Ontario Power Company Generating Station

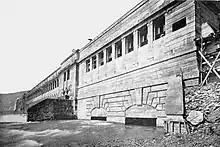
Generating station, 1919

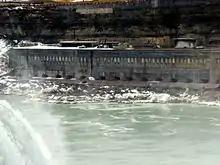
Ontario Power Company Generating Station

A similar set of events were happening on the Canadian side of the falls. In June 1887, recognizing an opportunity, the Ontario Power Company of Niagara Falls was incorporated in Canada “to supply manufacturers, corporations, and persons with water, hydraulic, electric or other power.” While its operations were in Queen Victoria Park in Niagara Falls, Ontario, its executive office was in Buffalo with the following officers: Albright, president; Francis V. Greene, vice-president; and Robert C. Board, secretary and treasurer.